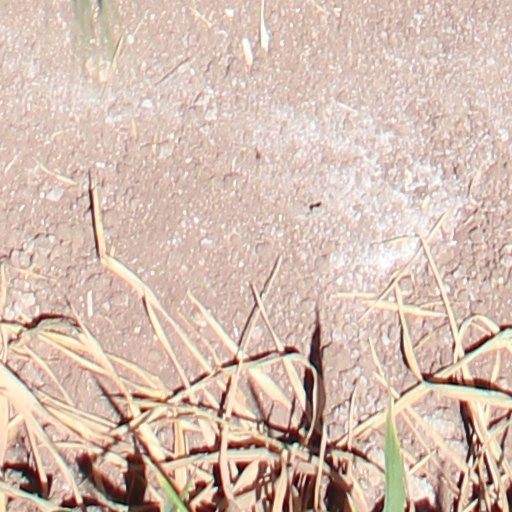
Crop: wheat